Harry Hooper

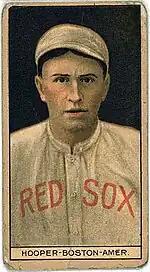
1912 baseball card of Hooper

Breaking into the majors with the Red Sox in 1909, Hooper played in 81 games and hit .282. Between 1910 and 1915, he teamed with center fielder Tris Speaker and left fielder Duffy Lewis to form the Golden Outfield, one of the finest outfield trios in baseball history. Religious differences may have been the biggest challenge for the Golden Outfield. At the time, a common Protestant sentiment was that Catholics would move to their communities and change the established culture. Speaker, who was a Protestant, once went a year without speaking to Hooper or Lewis, who were both Catholic.